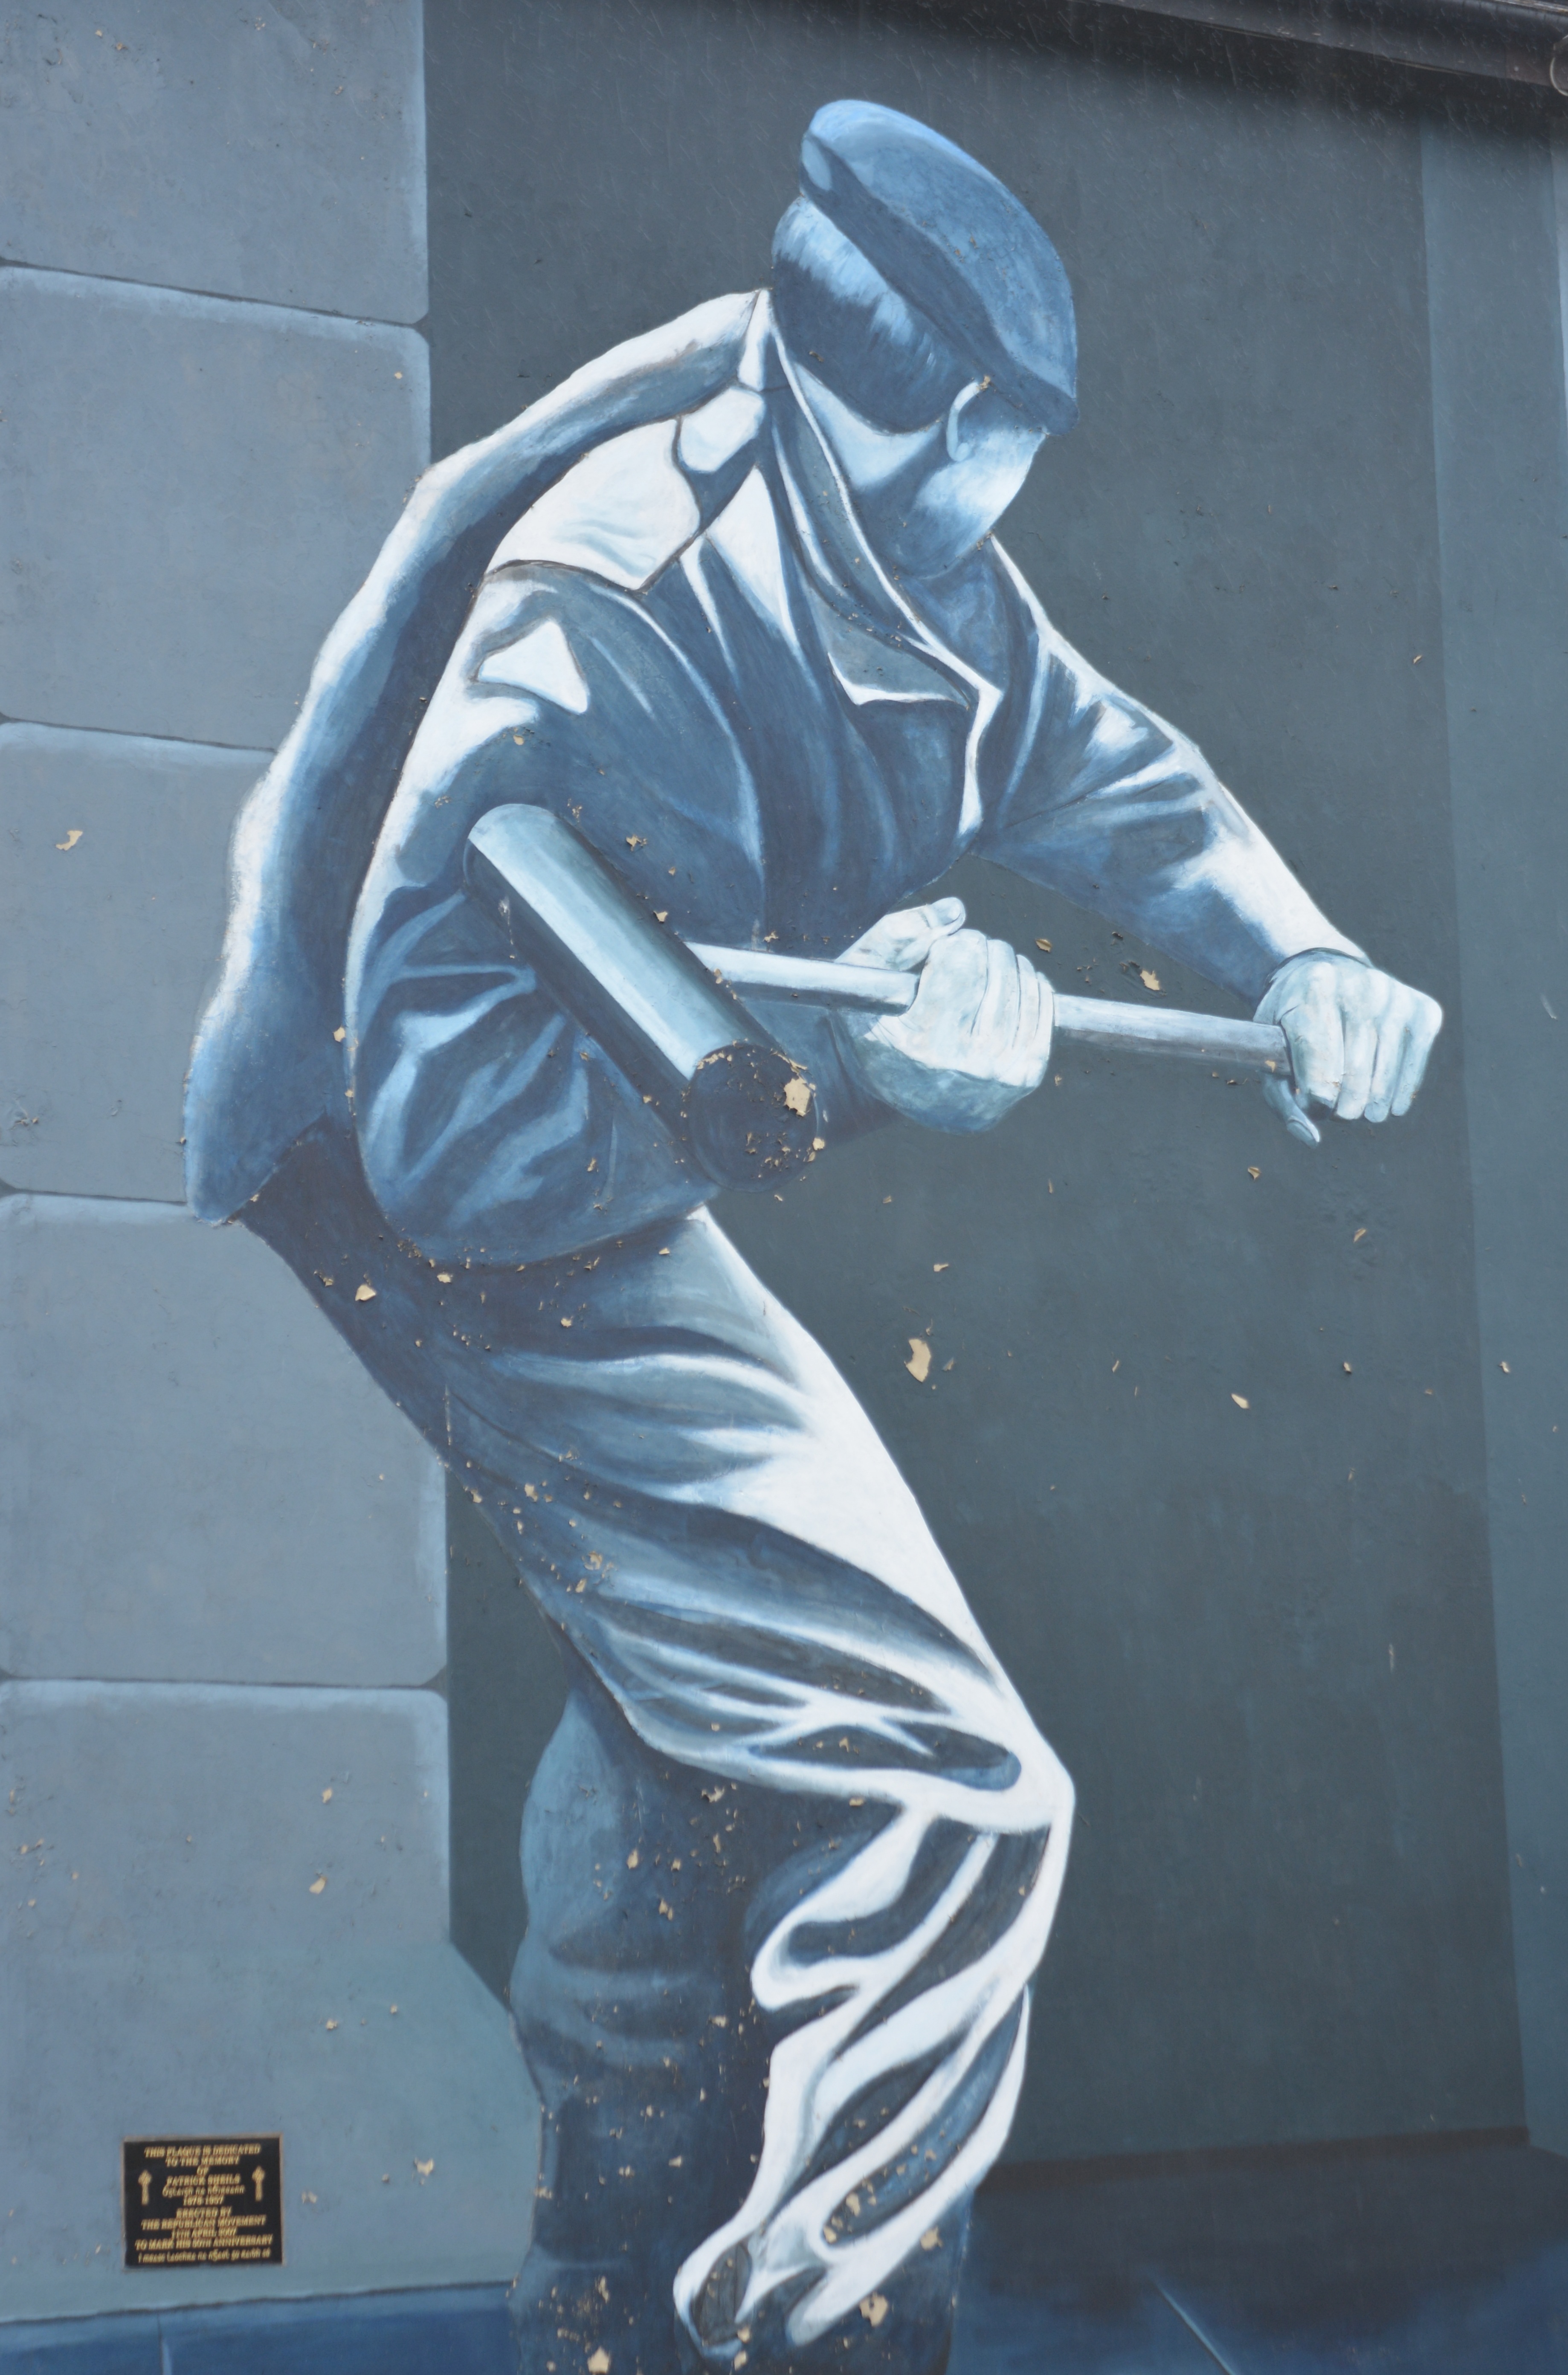
monument, statue, blue, sculpture, war, art, mural, ireland, policy, derry